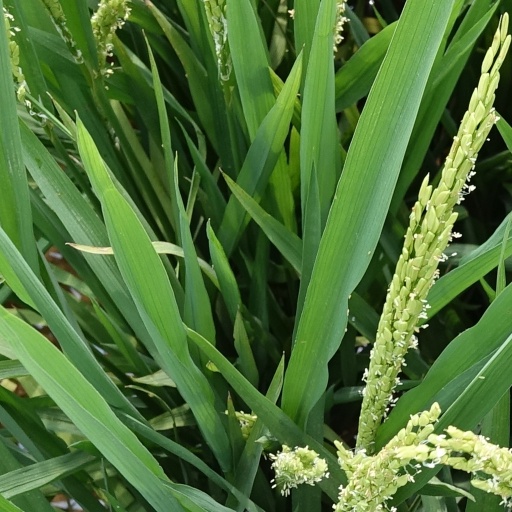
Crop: rice